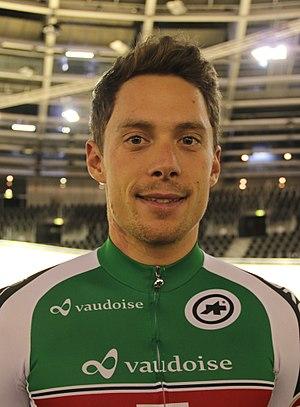
Gaël Suter est un coureur cycliste suisse. Spécialiste des épreuves d'endurance sur piste, il a notamment remporté le championnat d'Europe du scratch en 2016.